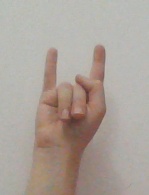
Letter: la